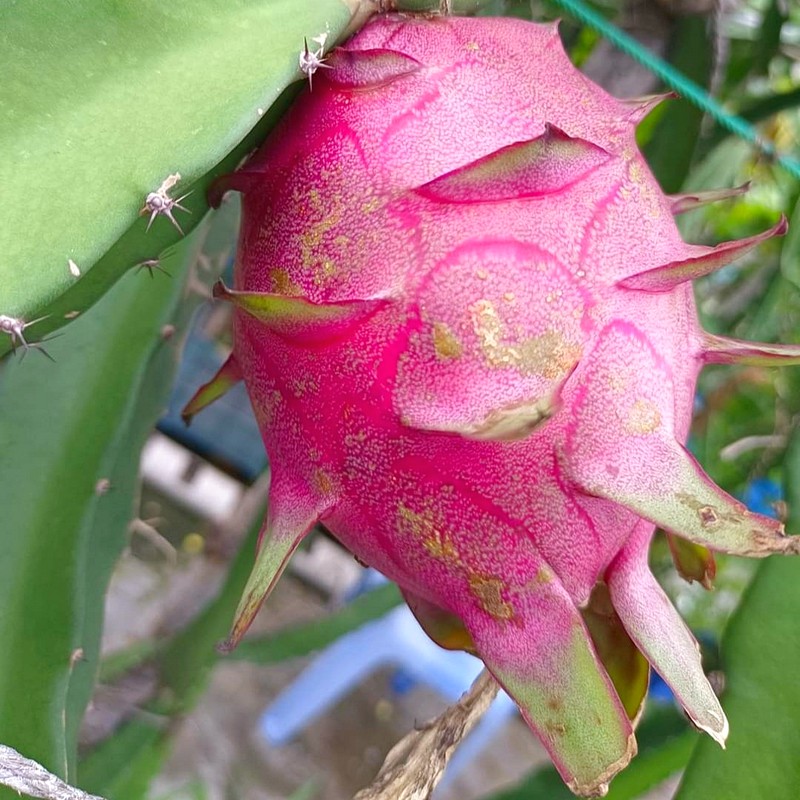
Label: Fresh Dragon Fruit